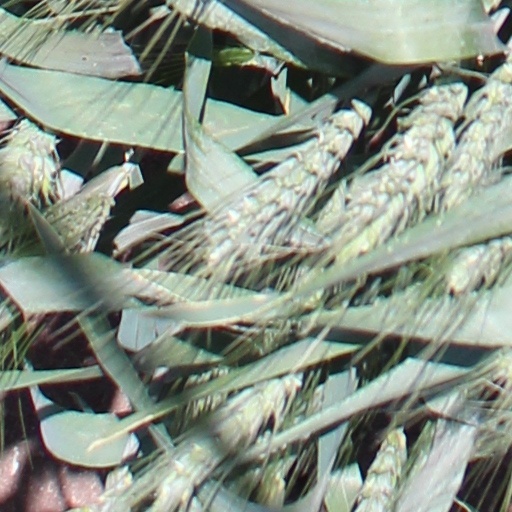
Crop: wheat